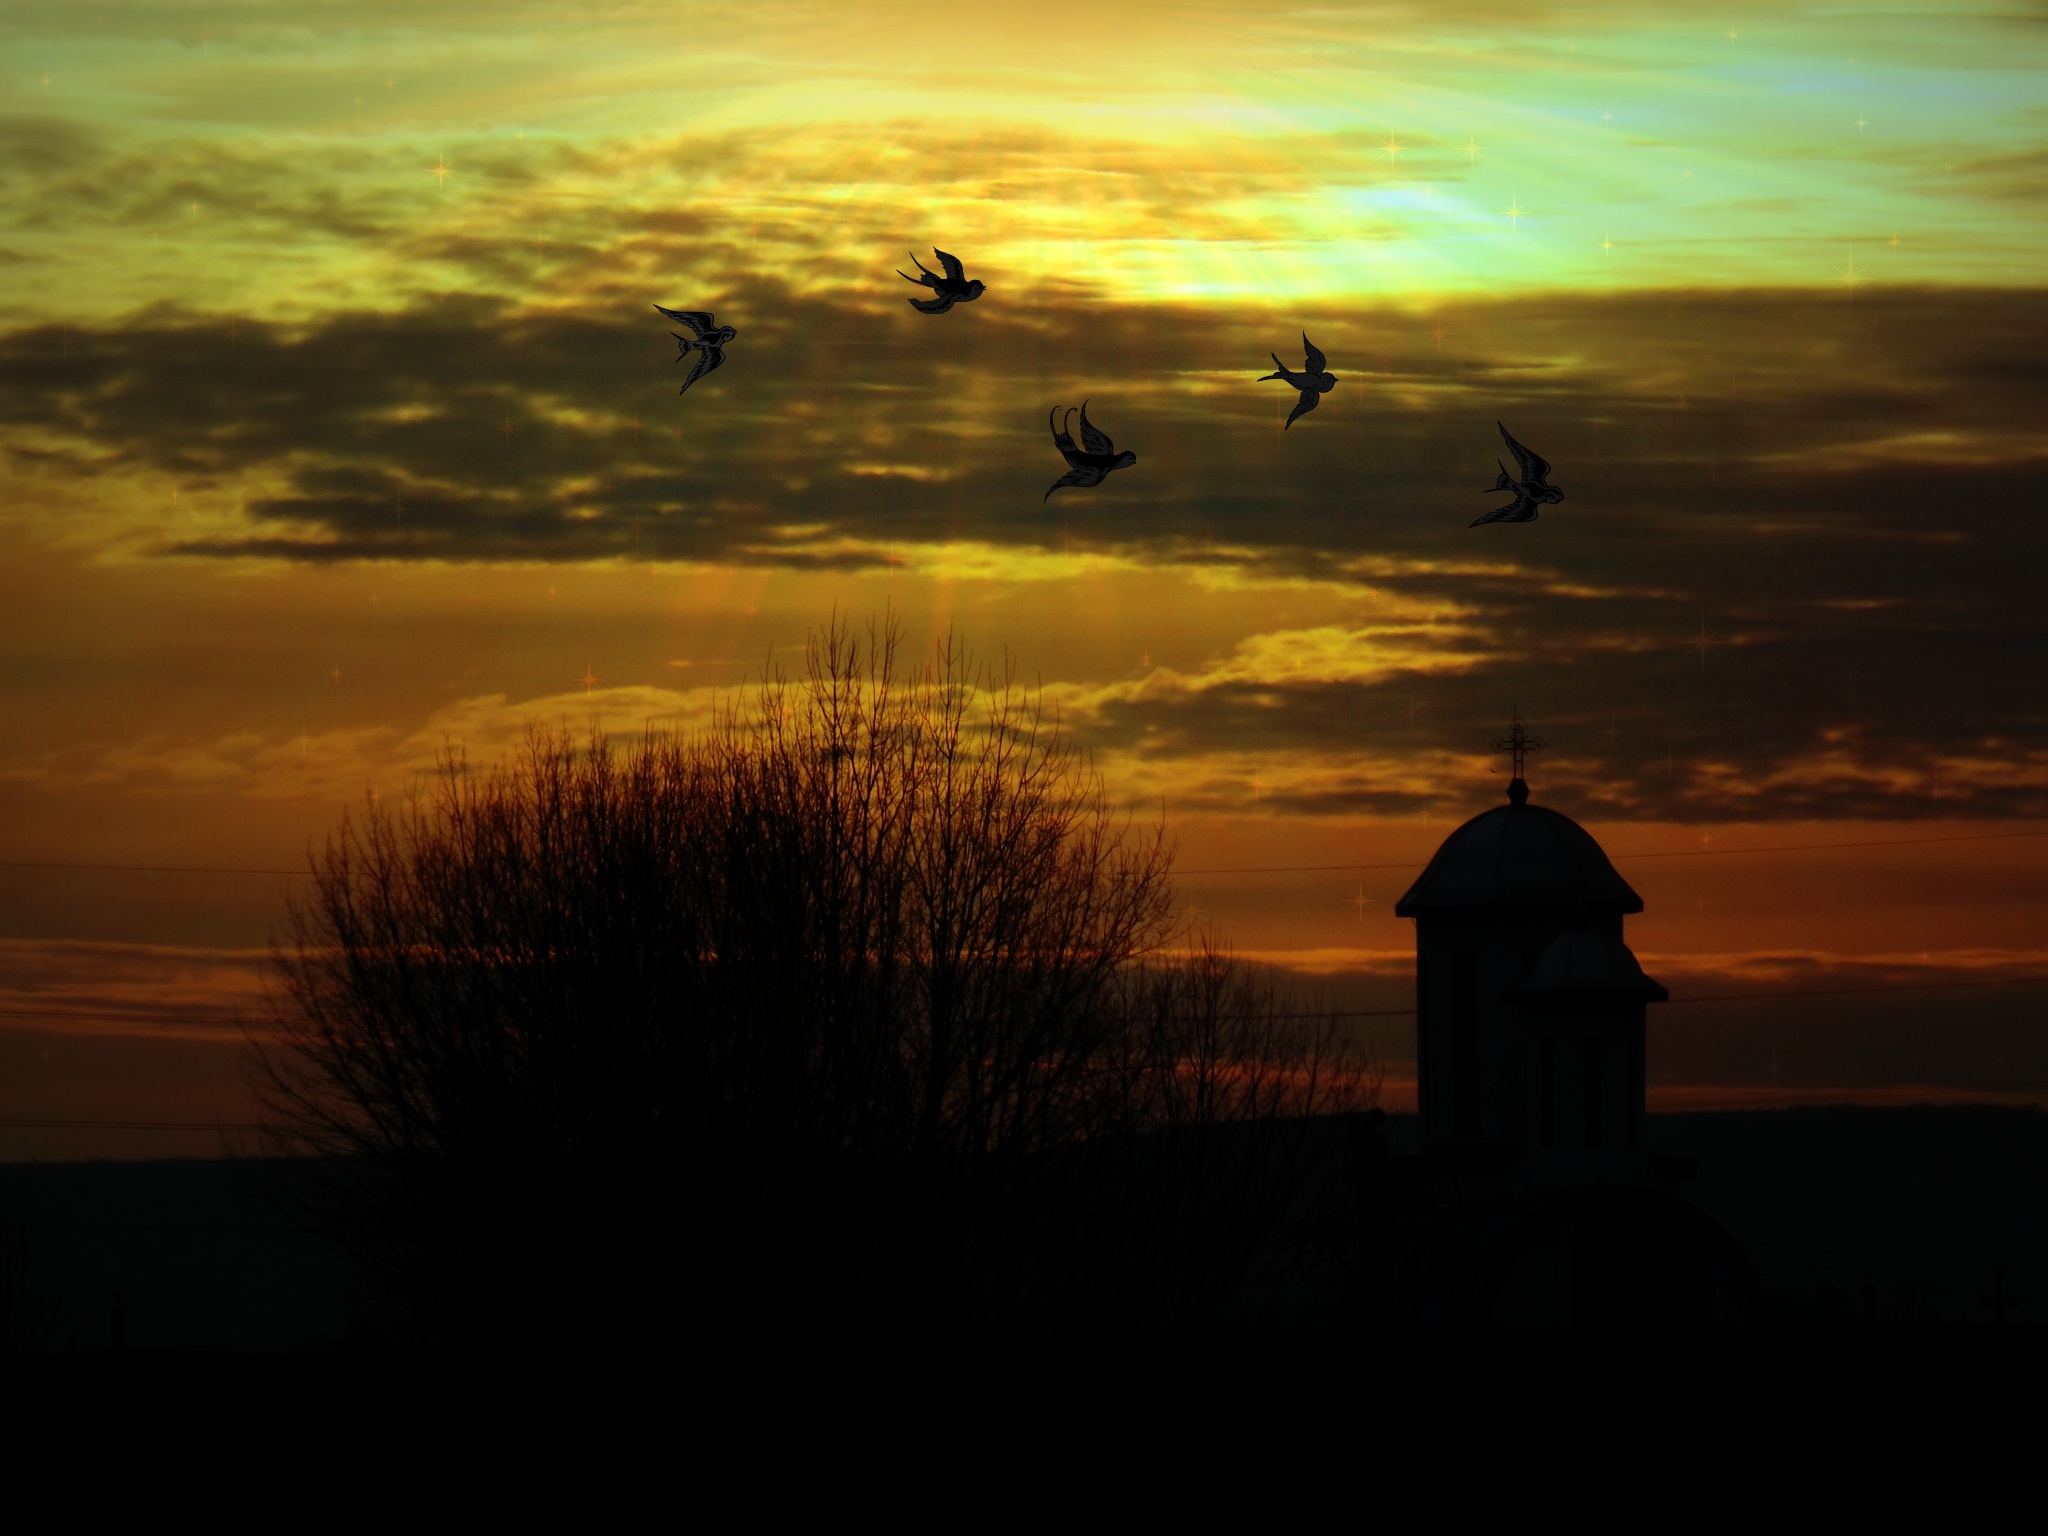
landscape, sea, tree, horizon, silhouette, cloud, sky, sun, sunrise, sunset, sunlight, morning, dawn, atmosphere, dusk, evening, reflection, church, in the evening, birds, afterglow, atmospheric phenomenon